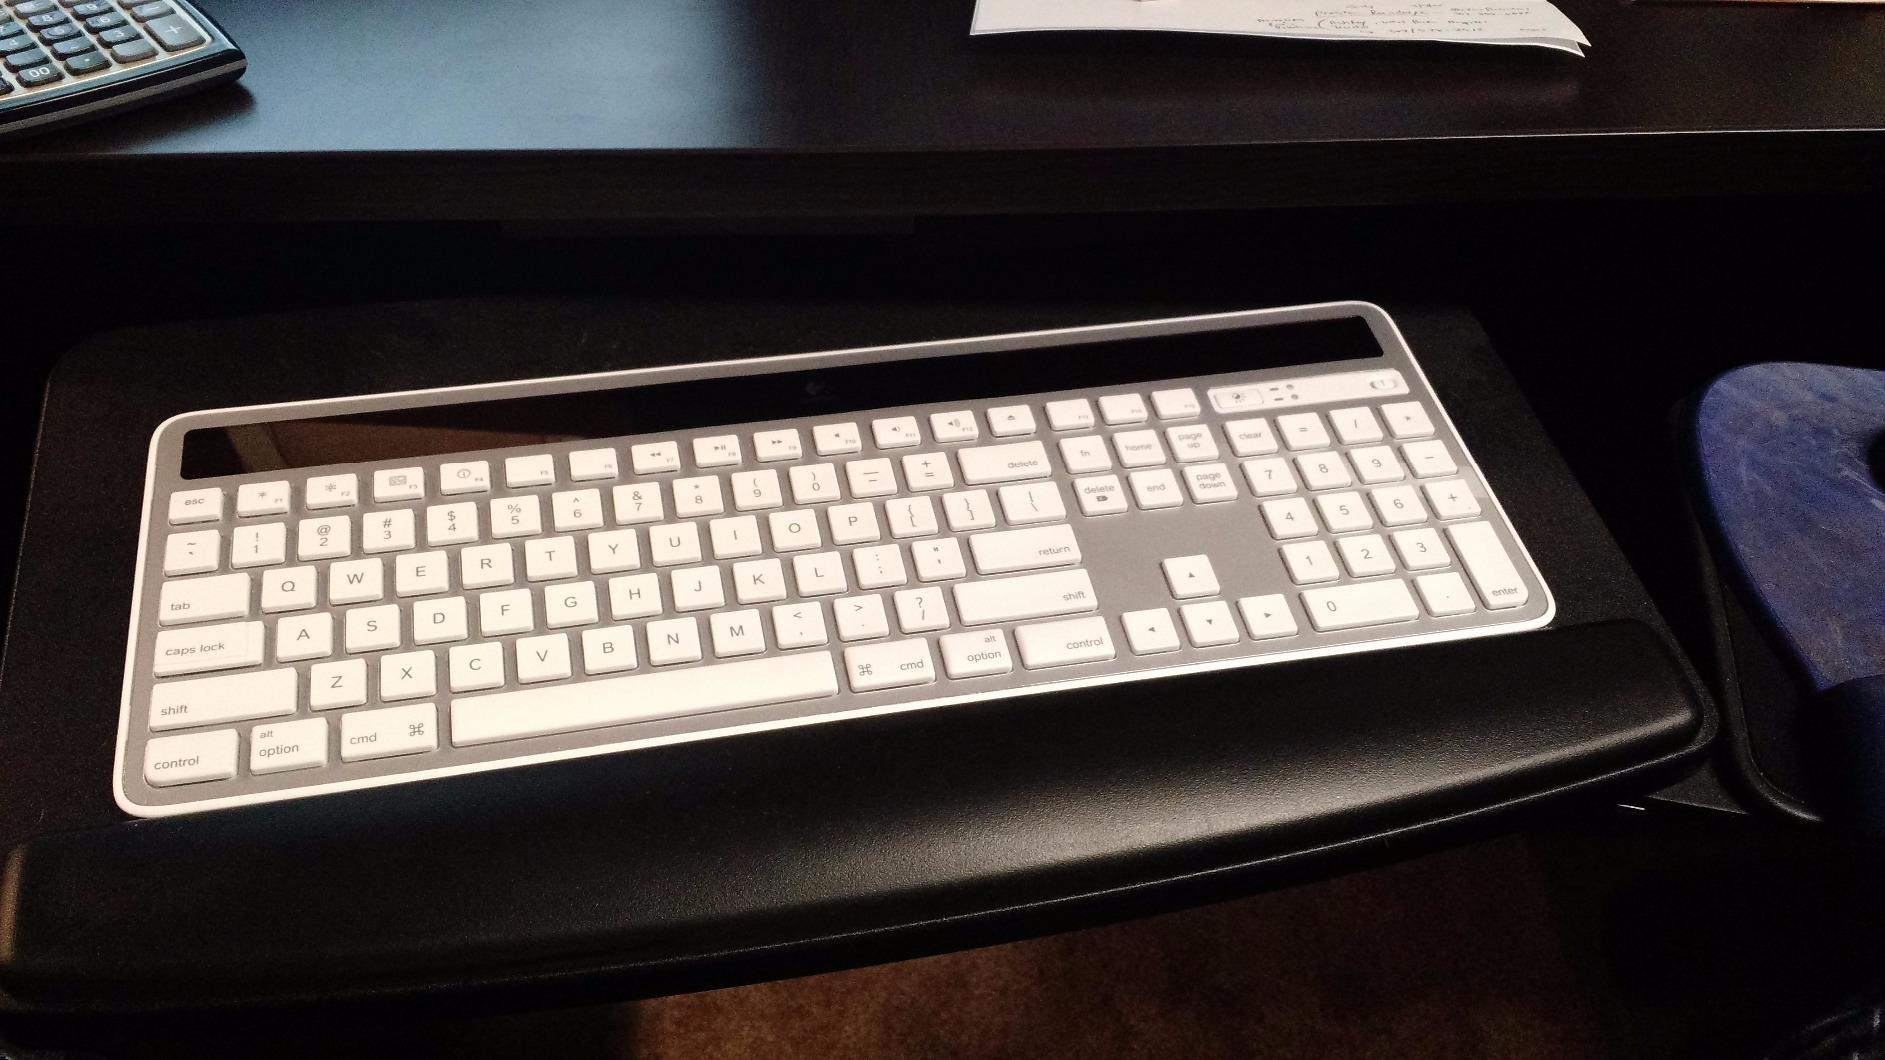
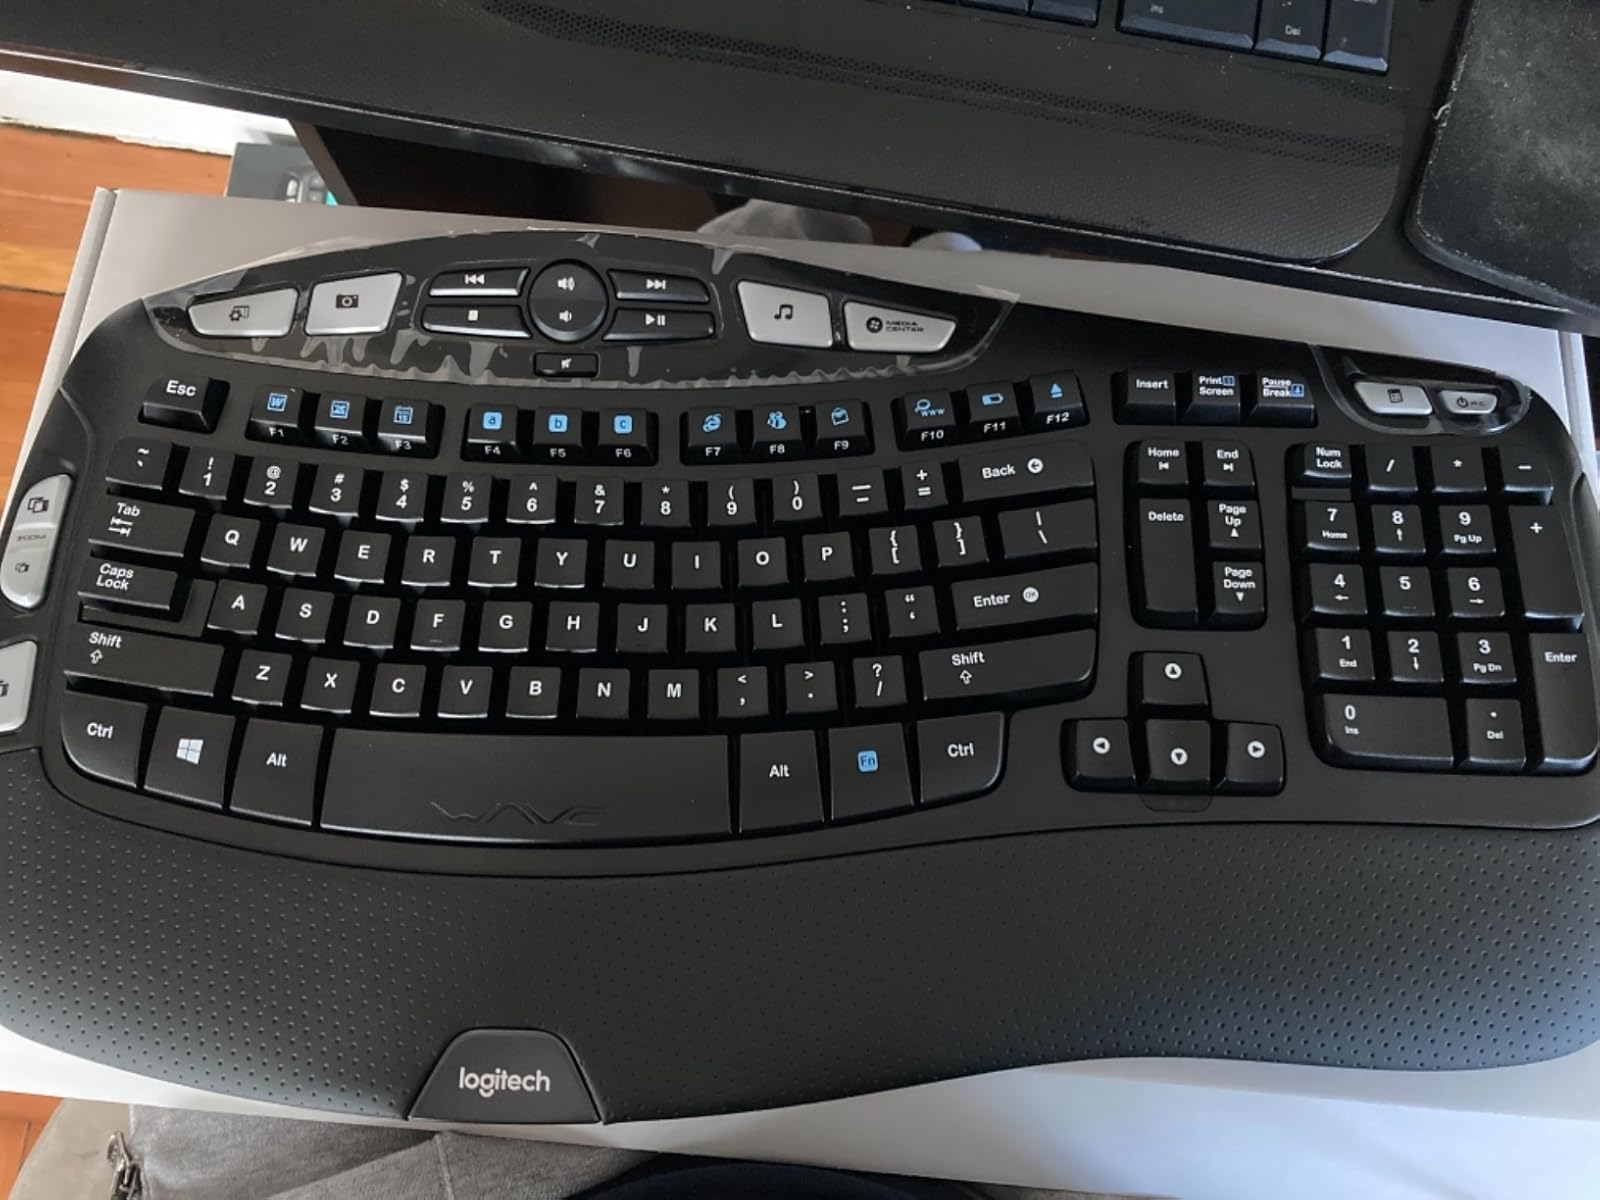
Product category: keyboard
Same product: no